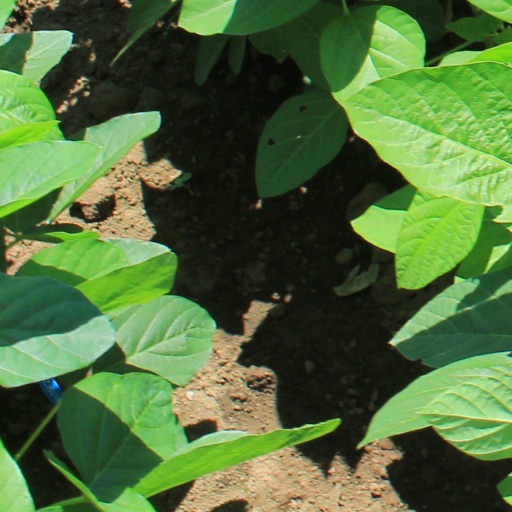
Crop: soybean